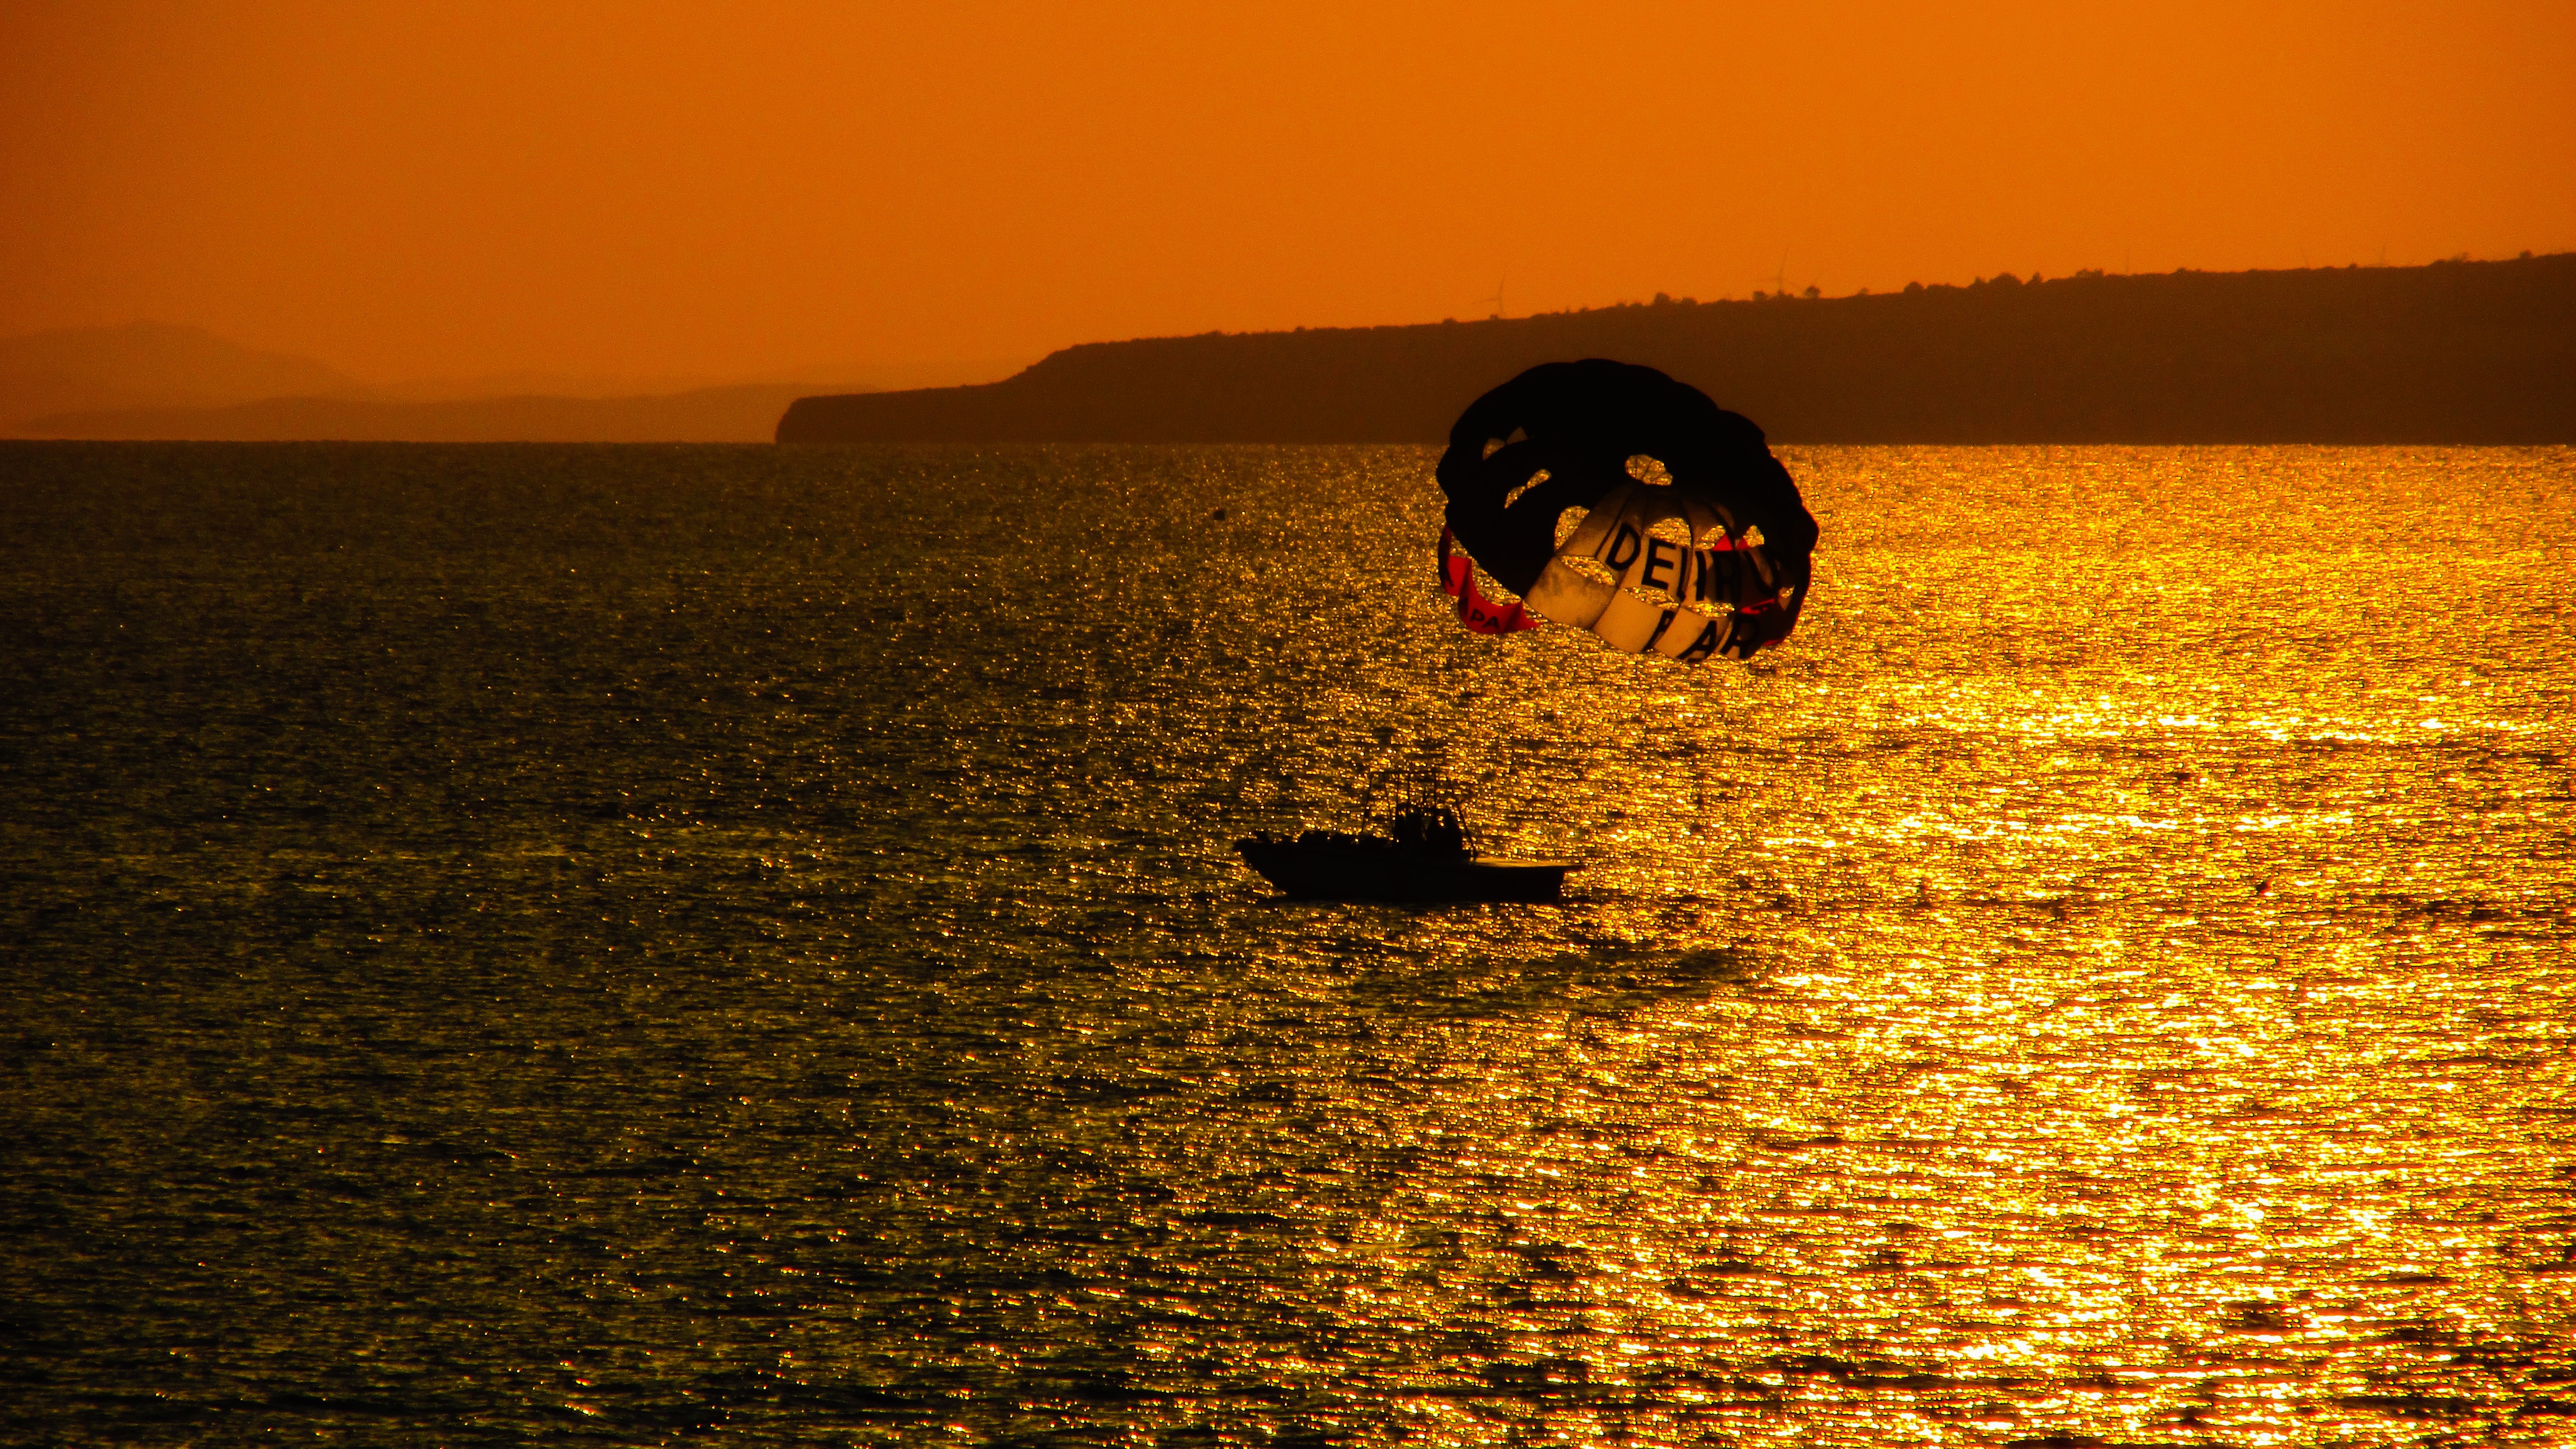
sea, coast, nature, ocean, horizon, sunshine, sun, sunrise, sunset, boat, sunlight, morning, dawn, dusk, evening, orange, reflection, tourism, parachute, paragliding, cyprus, ayia napa